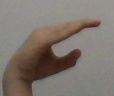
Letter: jeem